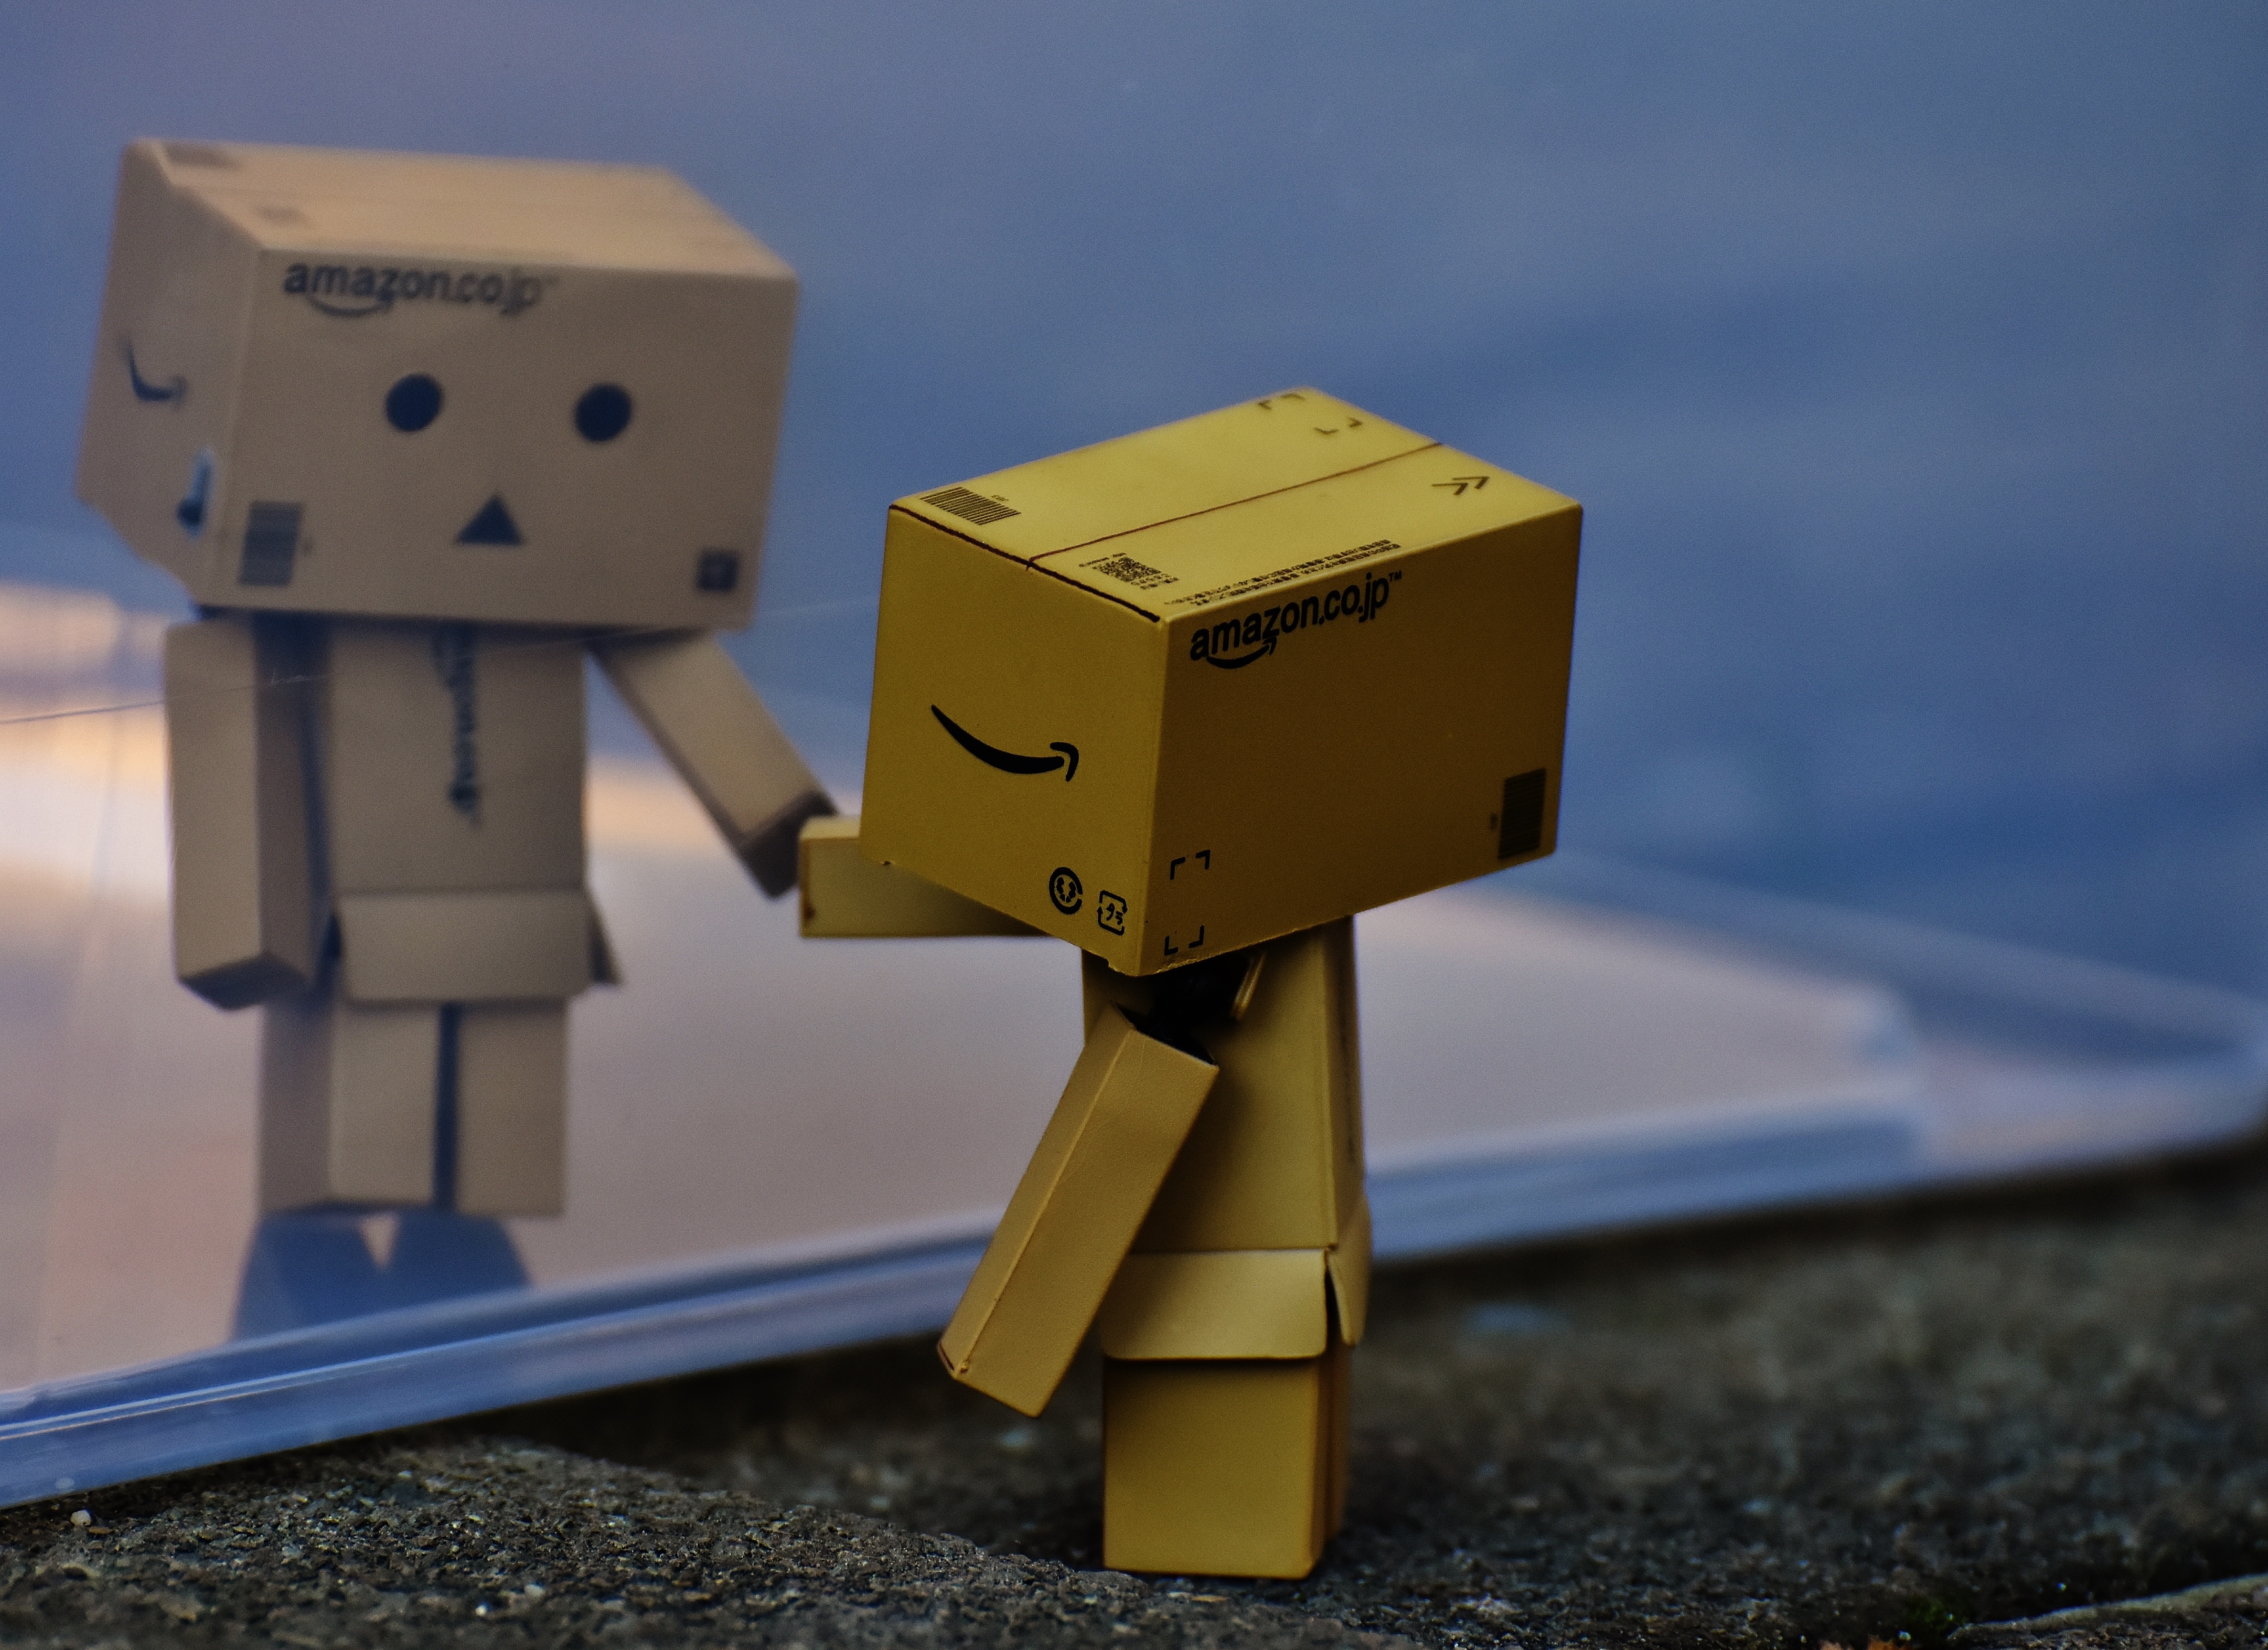
number, cute, blue, yellow, toy, sad, children, fun, figure, funny, lego, figures, separation, danbo, disc, longing, miss, separated